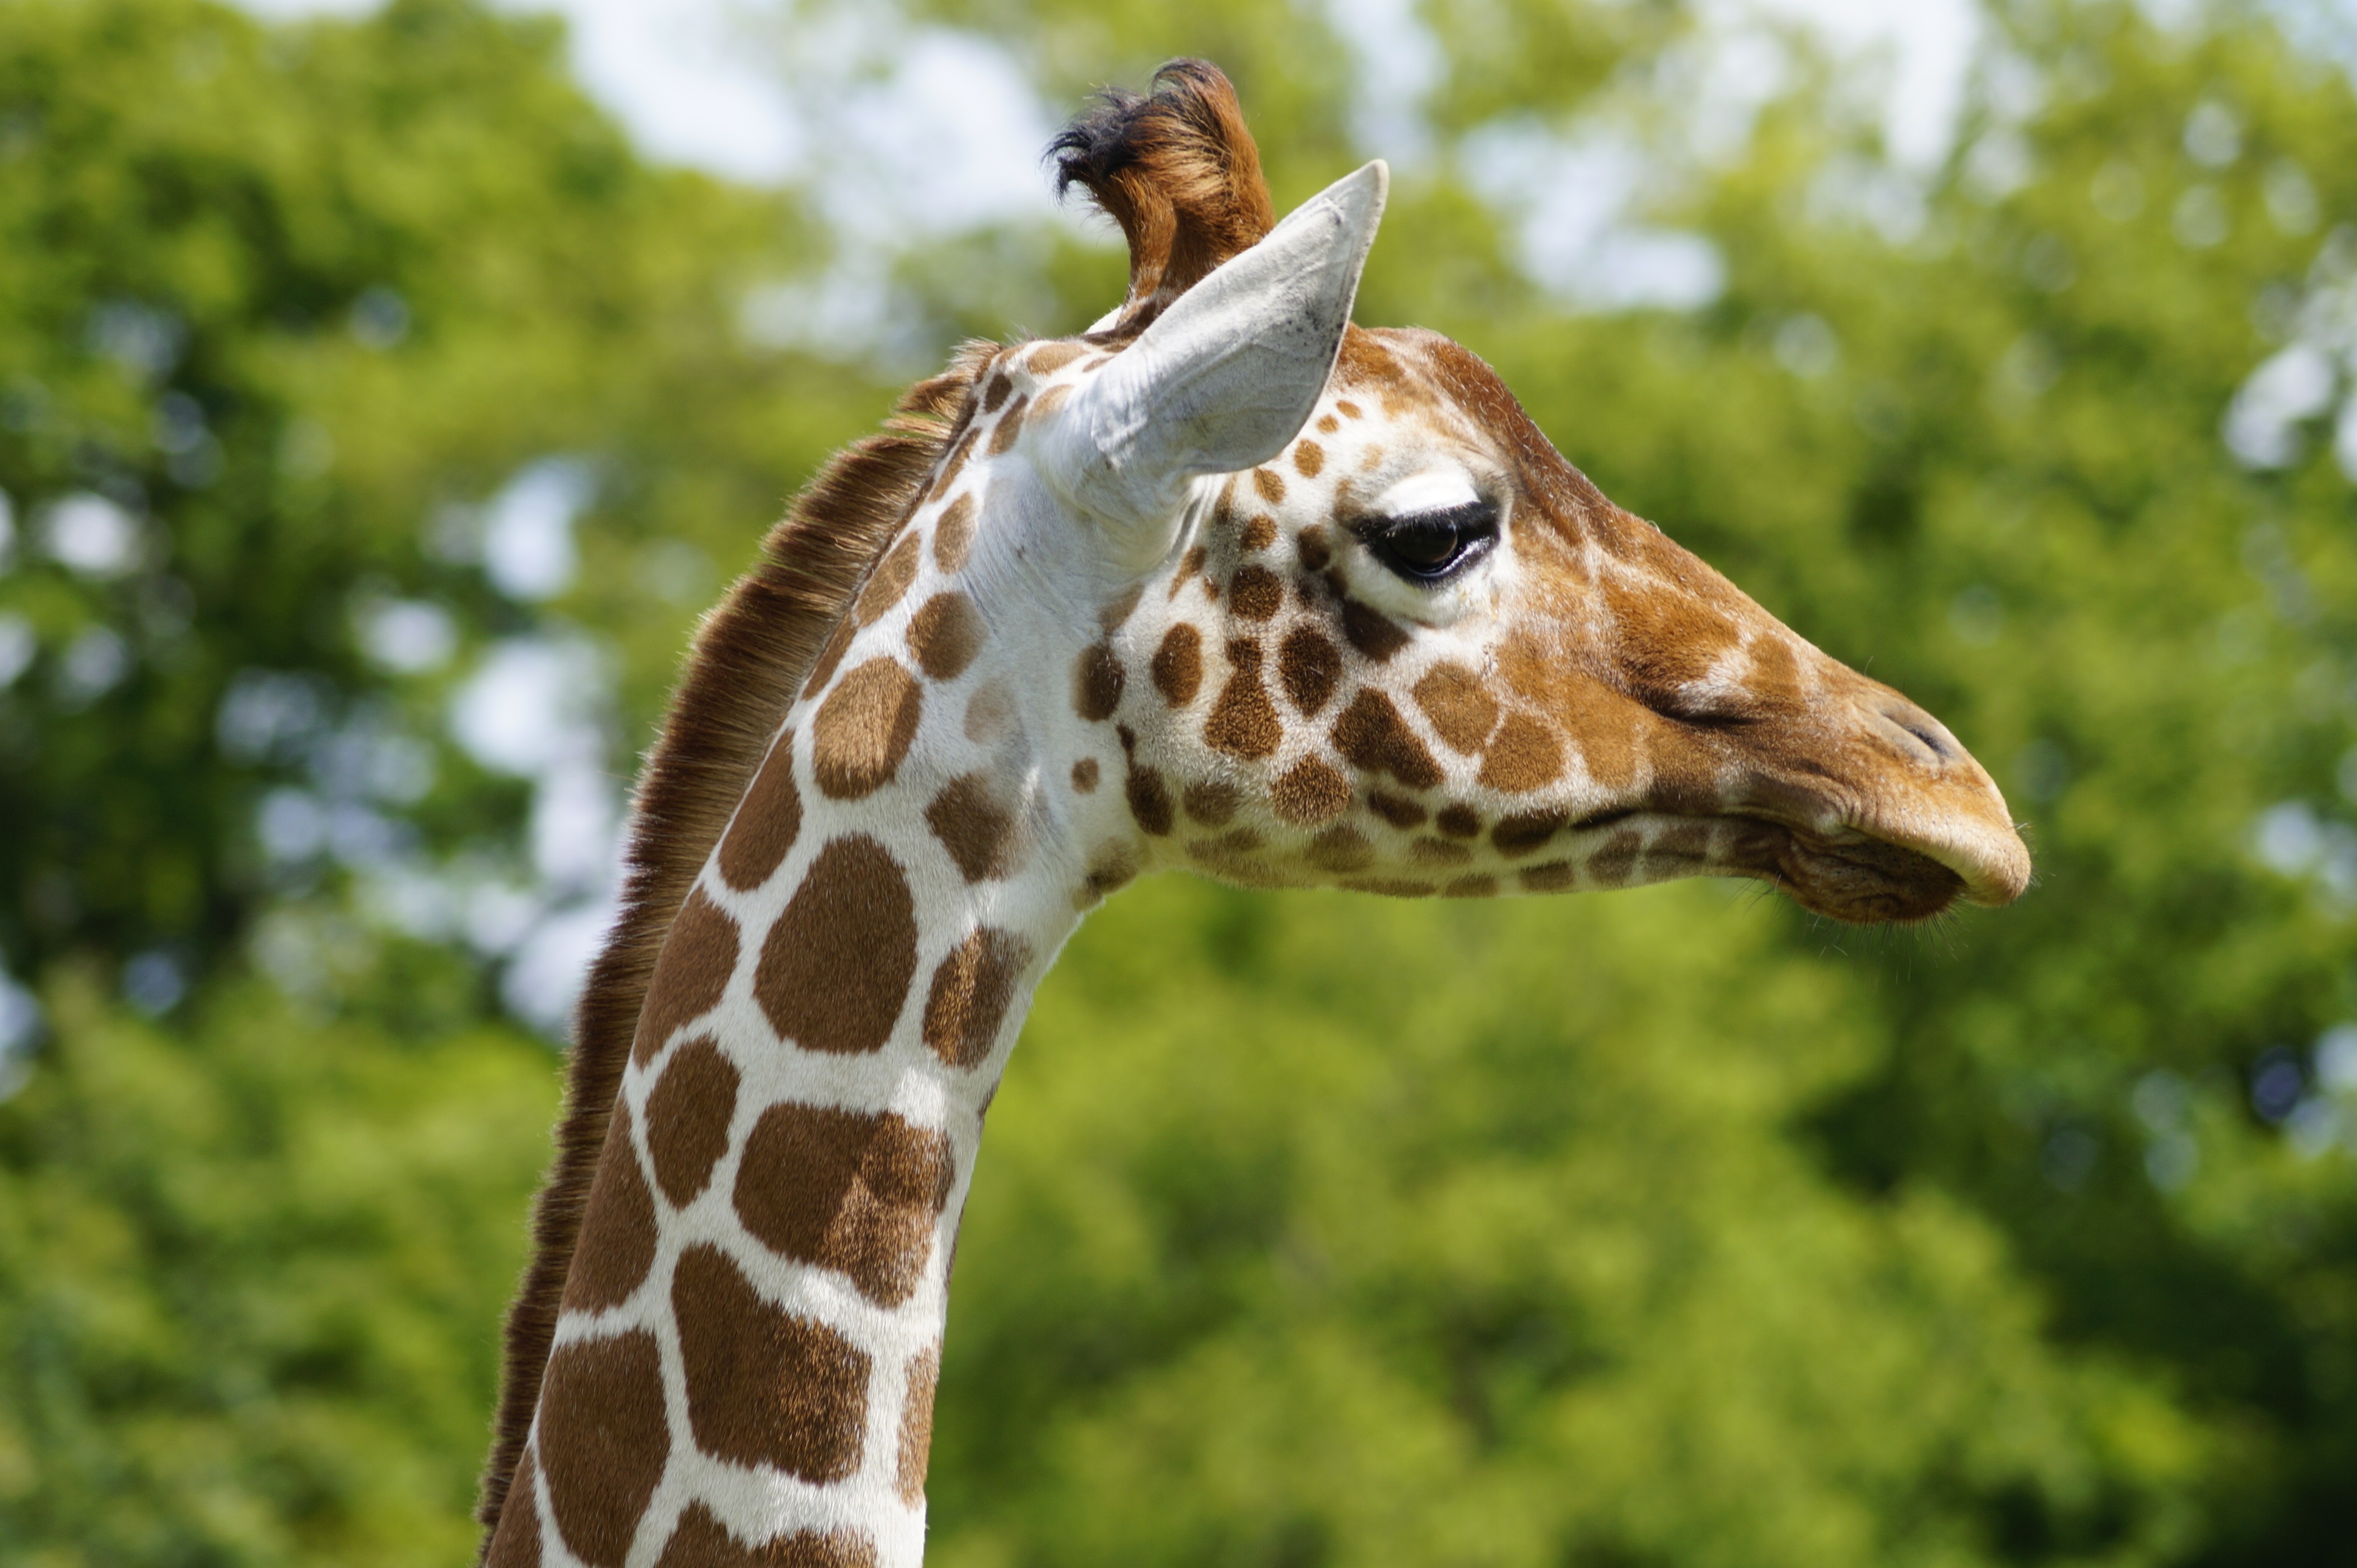
nature, animal, wildlife, zoo, mammal, fauna, giraffe, neck, tall, vertebrate, safari, whipsnade, giraffidae, bedfordshire